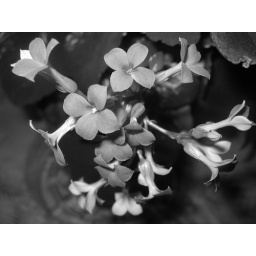
the same but in black and white